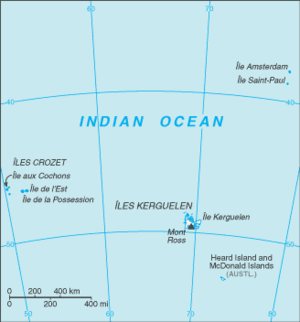
Cette liste commentée recense la mammalofaune aux Terres australes françaises. Elle répertorie les espèces de mammifères actuels de ces districts des TAAF et celles qui ont été récemment classifiées comme éteintes. Cette liste comporte 38 espèces réparties en six ordres et quinze familles, dont trois sont « en danger », deux sont « vulnérables », une est « quasi menacée » et treize ont des « données insuffisantes » pour être classées. À l'échelle française, par la liste rouge de l'UICN France, ces mammifères n'ont pas forcément les mêmes statuts que précédemment : deux sont « en danger », trois ont des « données insuffisantes » pour être classés et treize sont « non applicables ».
Les Terres australes et antarctiques françaises, abrégées par l'acronyme TAAF, constituent une collectivité sui generis située en outre-mer créé par une loi du 6 août 1955. Elles sont mentionnées dans l'article 72-3 de la Constitution française.